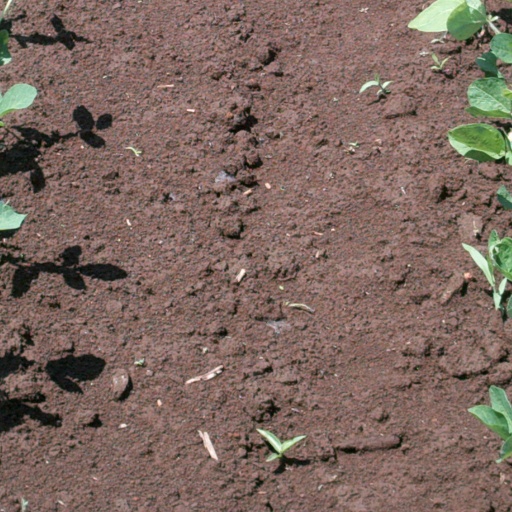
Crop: soybean